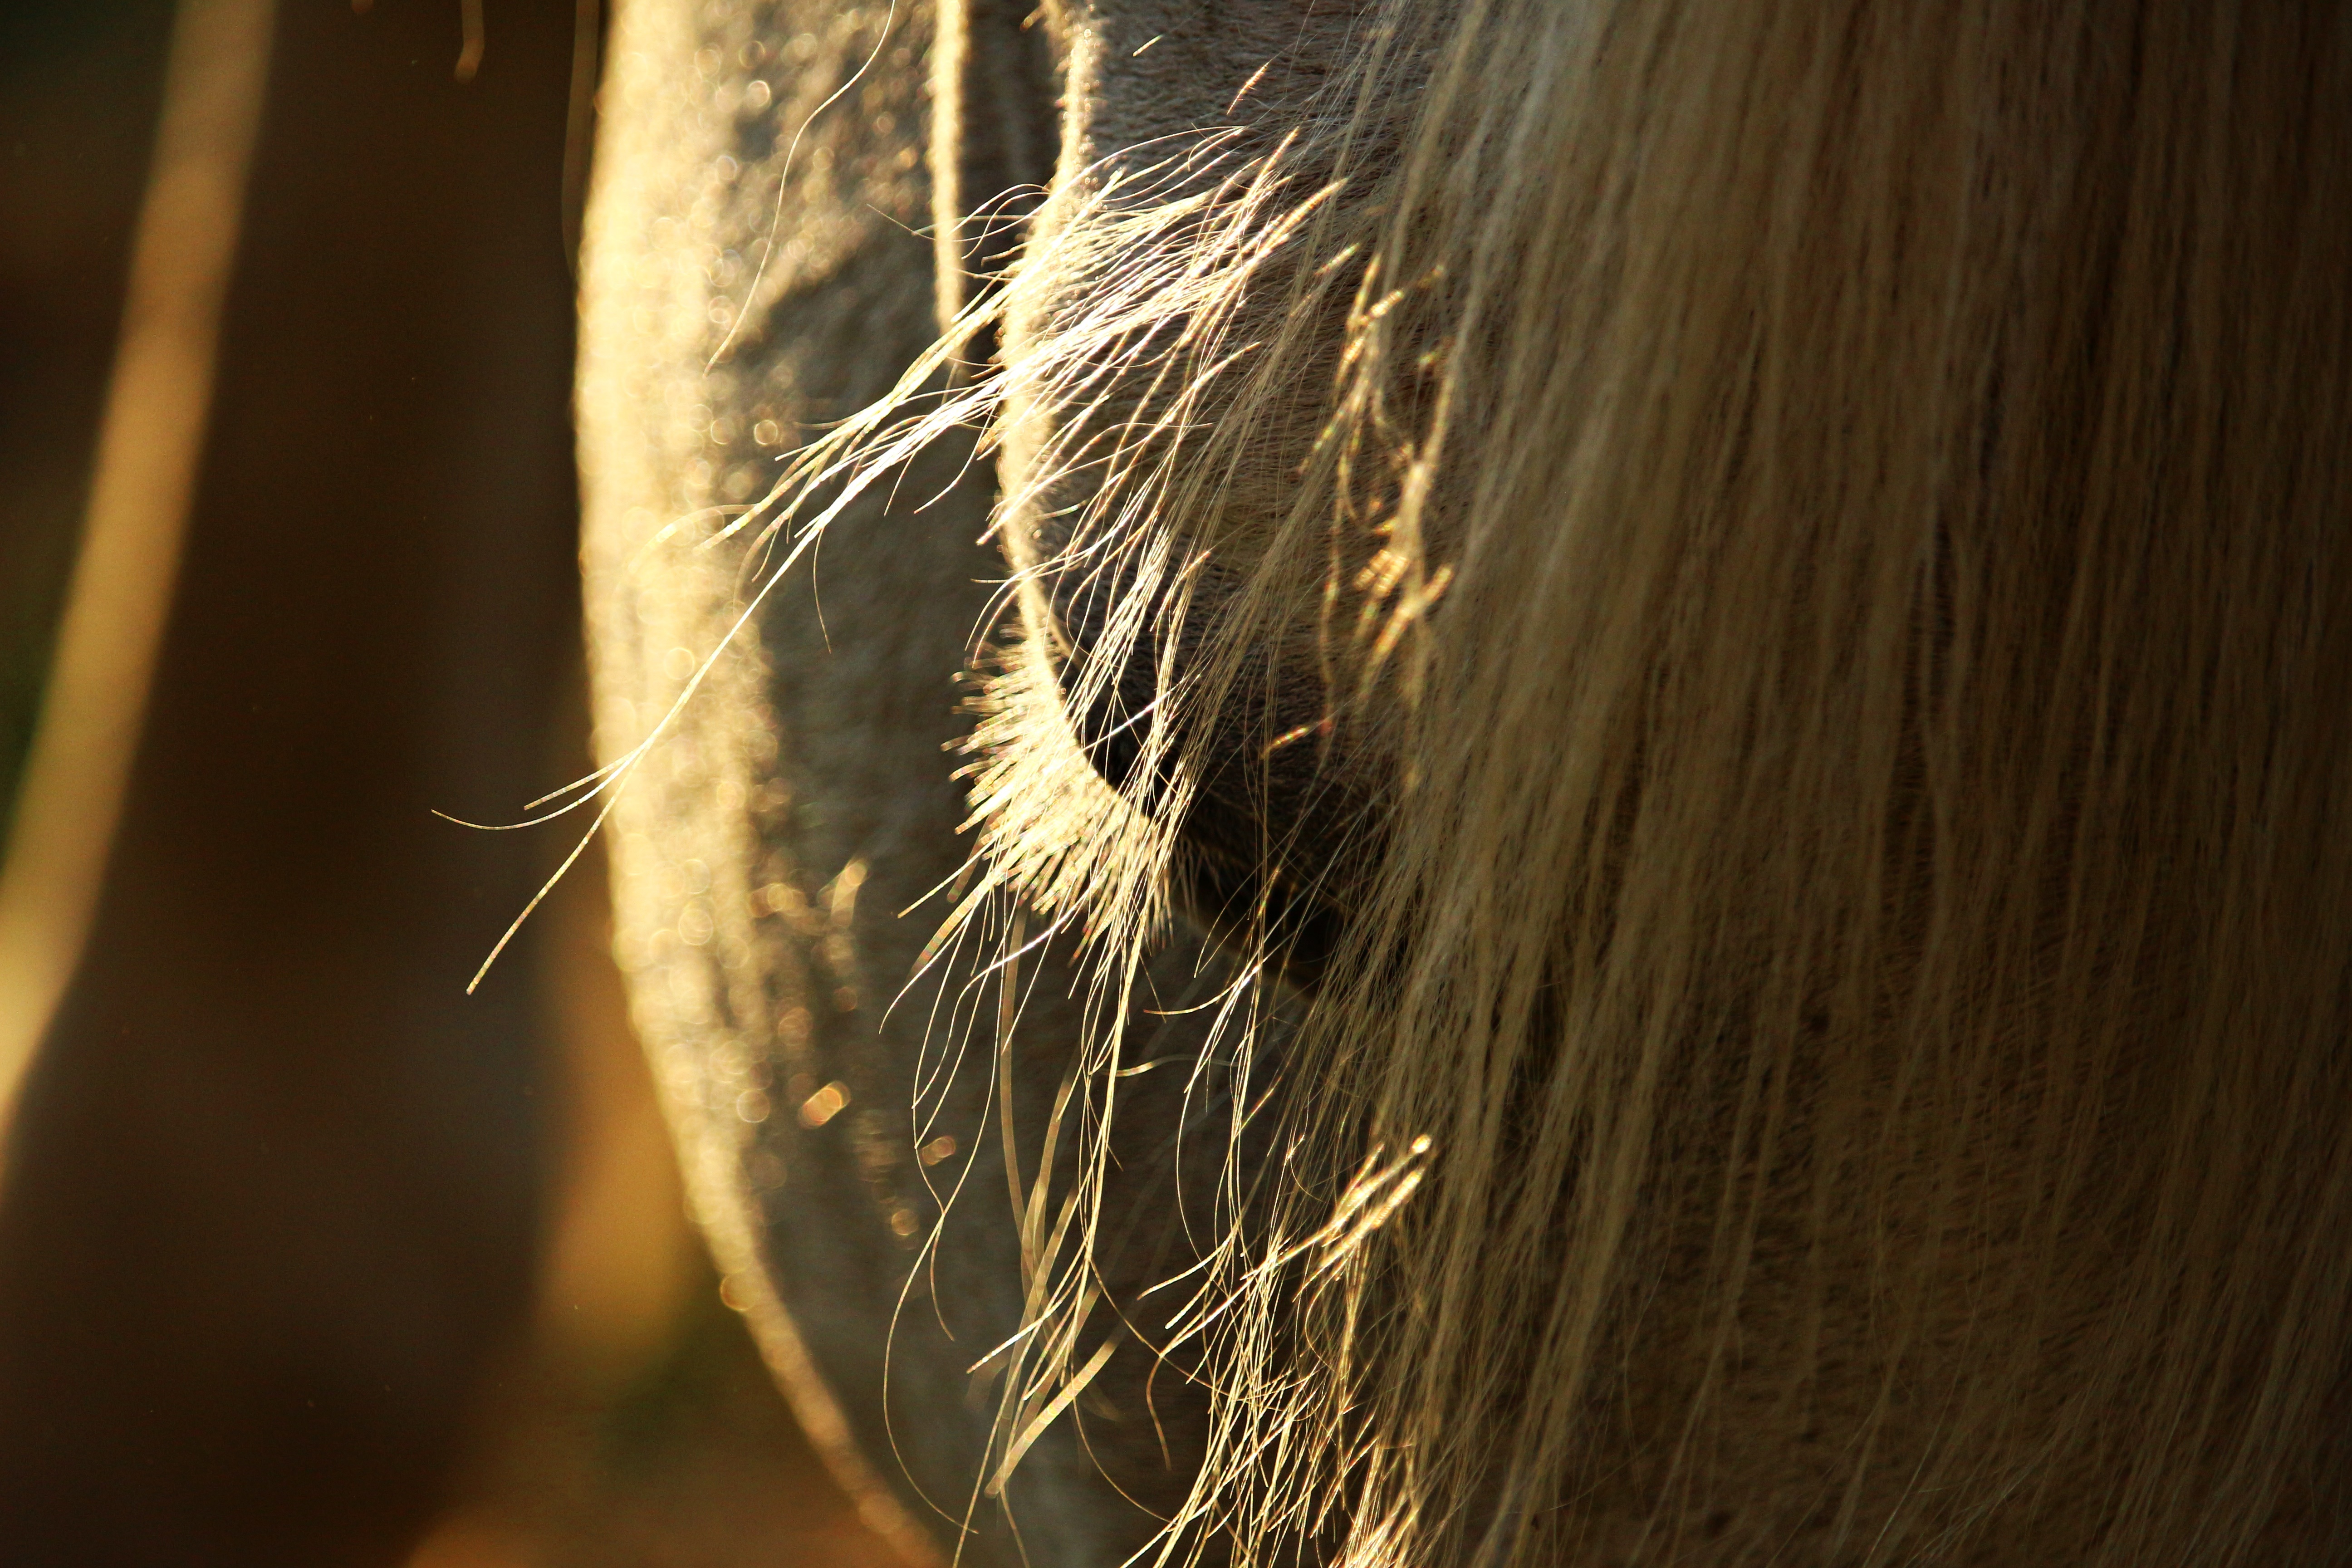
nature, grass, branch, light, plant, sun, photography, sunlight, leaf, flower, animal, sparkler, color, horse, autumn, mane, darkness, close up, lichtspiel, eye, mold, horse head, macro photography, thoroughbred arabian, pferdeportait, grass family